Catalans Dragons

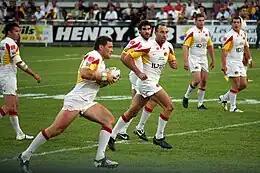
Catalans Dragons playing at Gilbert Brutus in 2009

In 2008, the Catalans secured their first playoff berth by finishing third in the league. They thrashed Warrington 46–8 in their first-ever playoff match on 13 September in Perpignan, but 20 September saw Wigan end up victorious in what had been a close game in the second half of their elimination final, with Wigan winning 50–26.